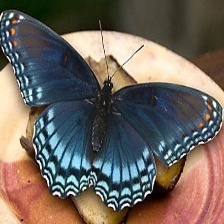
Species: RED SPOTTED PURPLE
Butterfly family (ImageNet category): admiral